Question: Please indicate a possible affordance area of the apple that can be used for eating
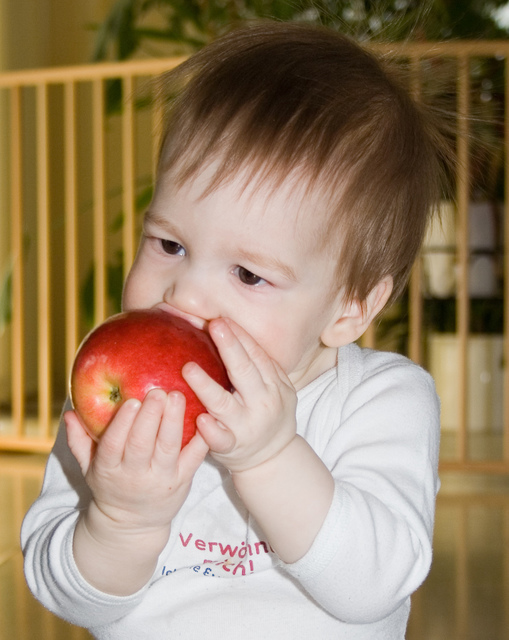
Answer: [72.244, 307.97, 238.259, 458.346]